Open API

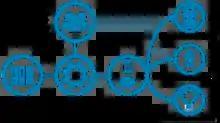
Open API business chart

For example, Yahoo's open search API allows developers to integrate Yahoo search into their own software applications. The addition of this API provides search functionality to the developer's application whilst also increasing search traffic for Yahoo's search engine hence benefitting both parties. With respect to Facebook and Twitter, we can see how third parties have enriched these services with their own code. For example, the ability to create an account on an external site/app using your Facebook credentials is made possible using Facebook's open API.